Welcome to Demon School! Iruma-kun

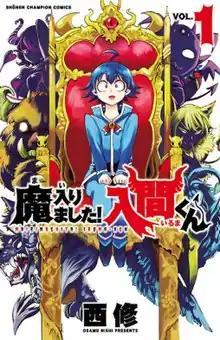
Cover of the first manga volume, featuring Iruma Suzuki

, also known as or for short, is a Japanese manga series by Osamu Nishi about a teenager who is sold by his parents to a demon who adopts him as his grandson and enrolls him in a school for demons. It has been serialized in Akita Shoten's manga magazine "Weekly Shōnen Champion" since March 2017, with its chapters collected in 43 volumes as of June 2025.